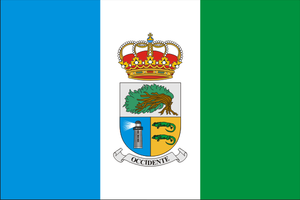
La Frontera est une commune de la communauté autonome des Îles Canaries en Espagne. Elle est située au nord-ouest de l'île d'El Hierro dans la province de Santa Cruz de Tenerife.